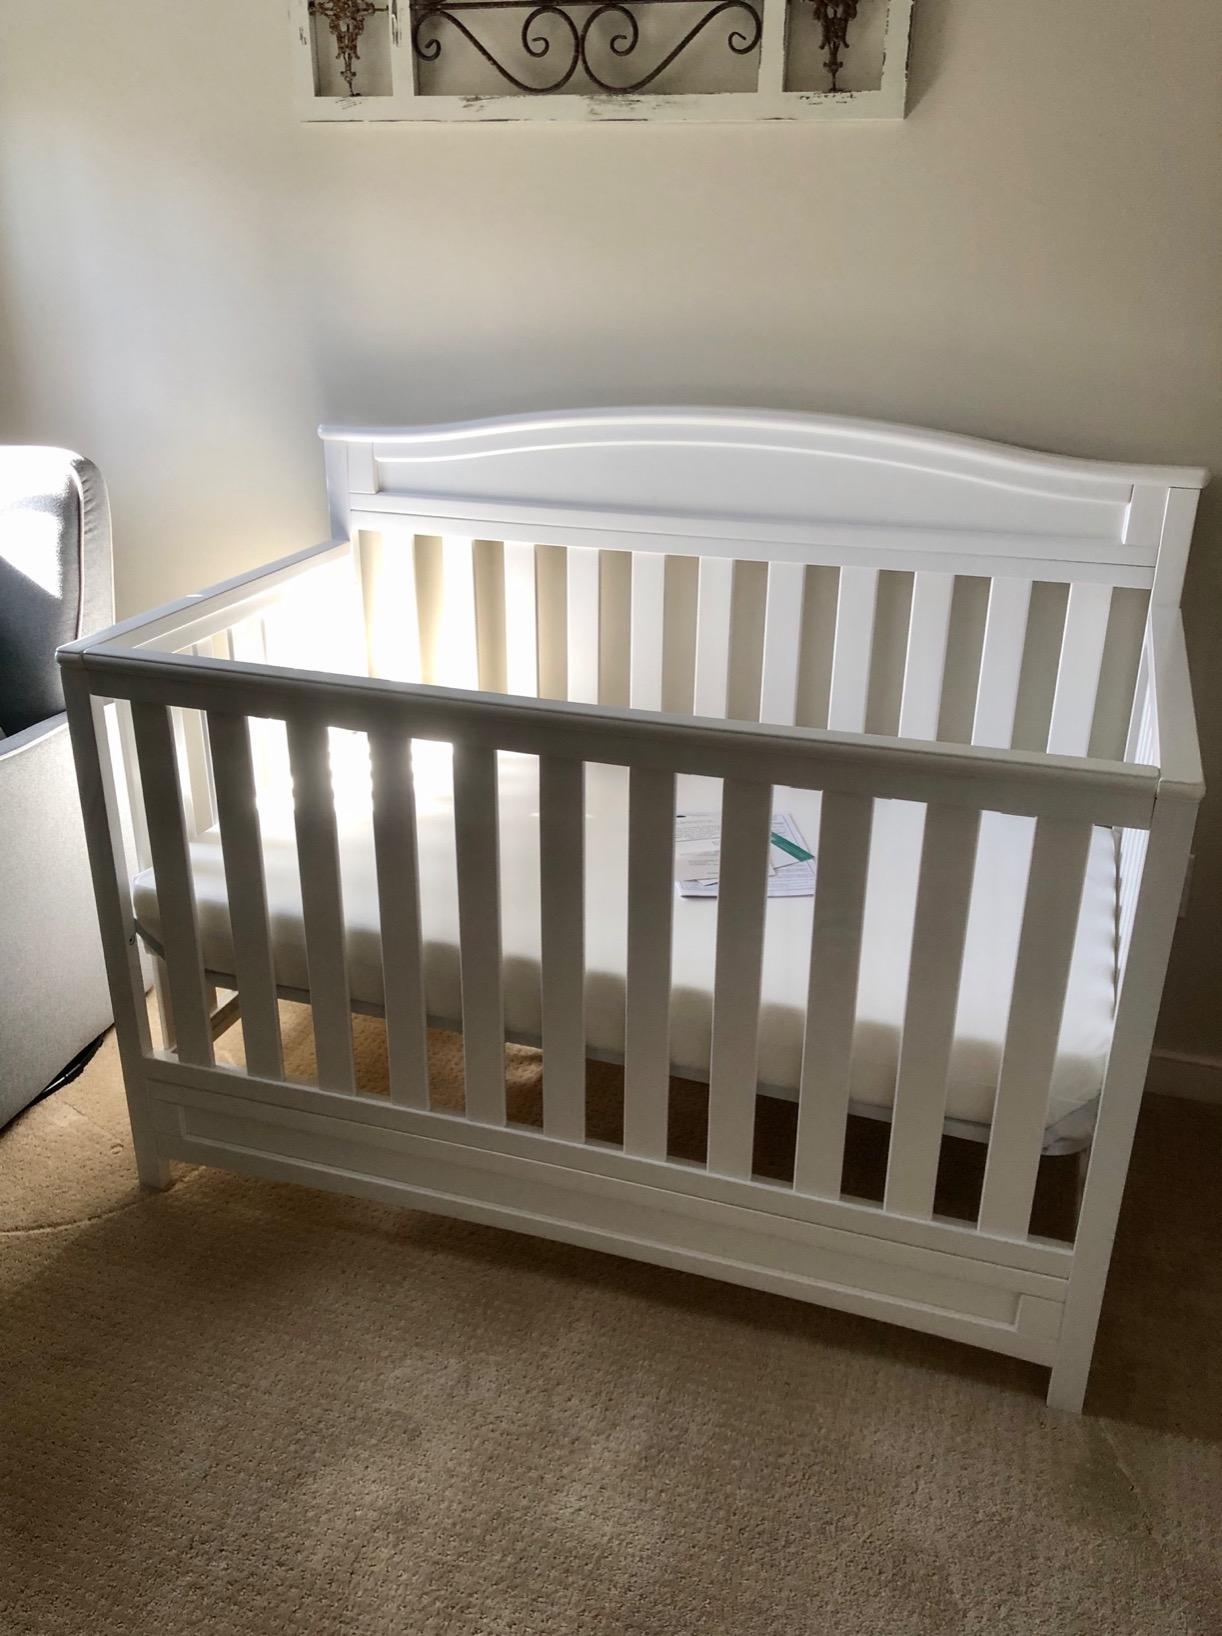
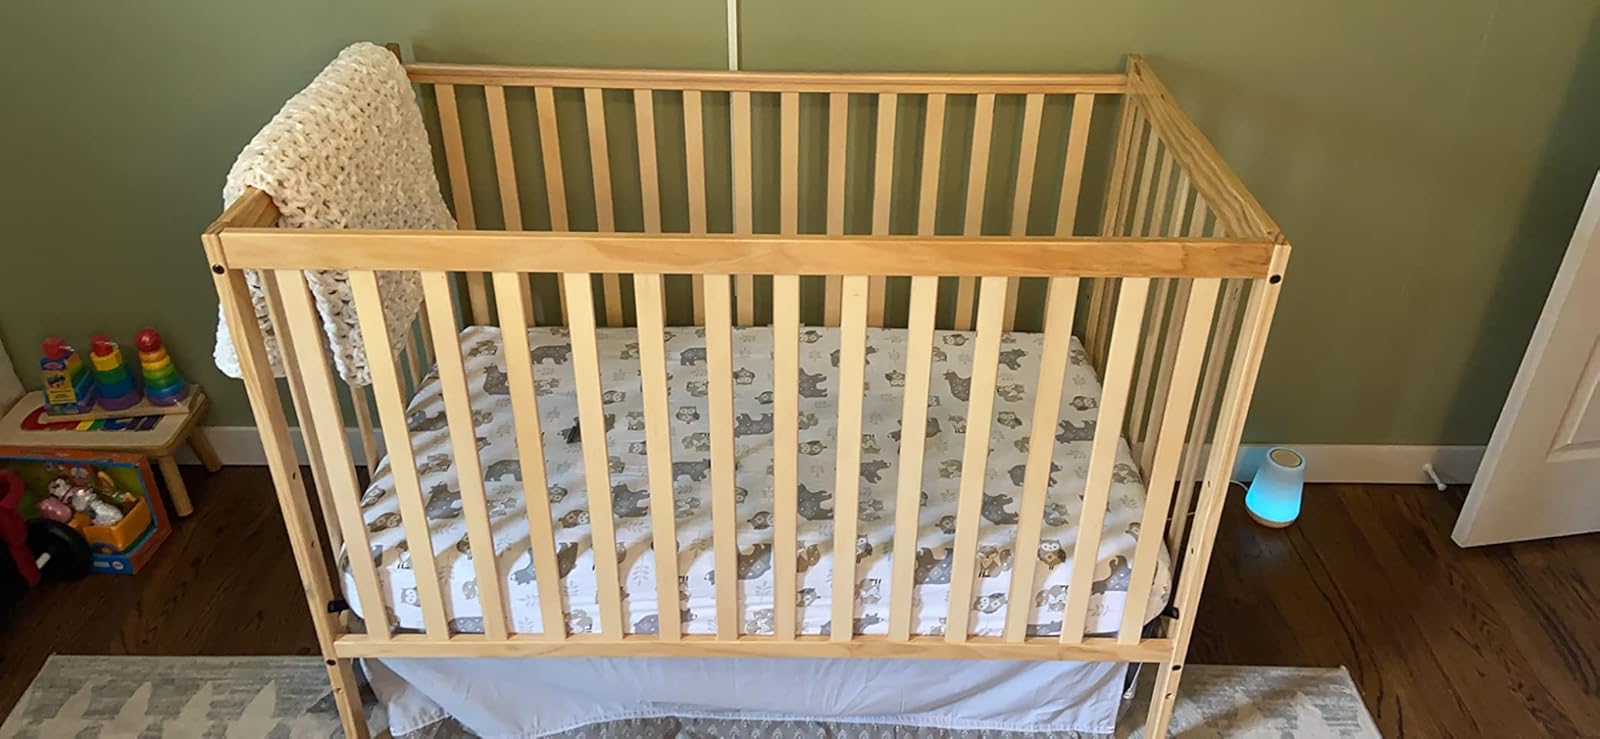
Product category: products_crib
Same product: no